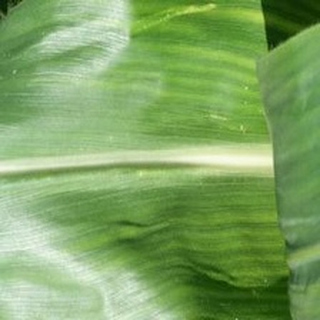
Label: healthy_corn